Ken Collis

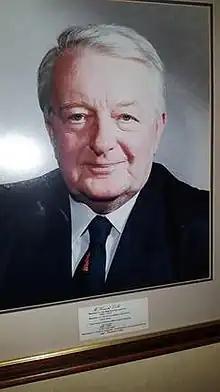
Ken Collis

Ken Collis, OBE (1923- 2004) was a prominent politician in Manchester. He notably represented the ward of Sharston.